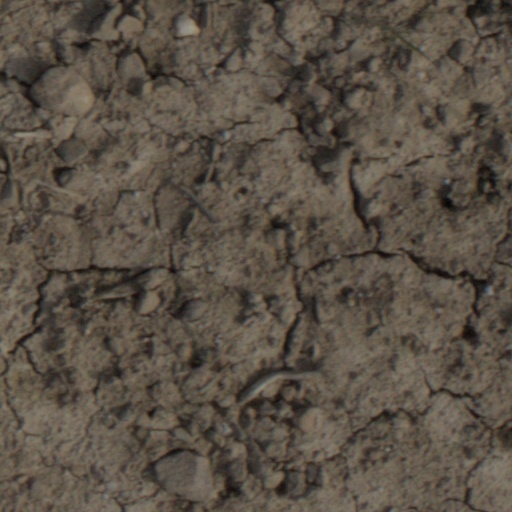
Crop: wheat